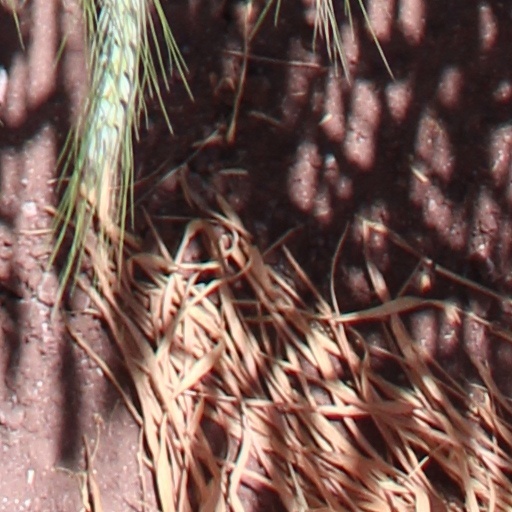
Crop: wheat